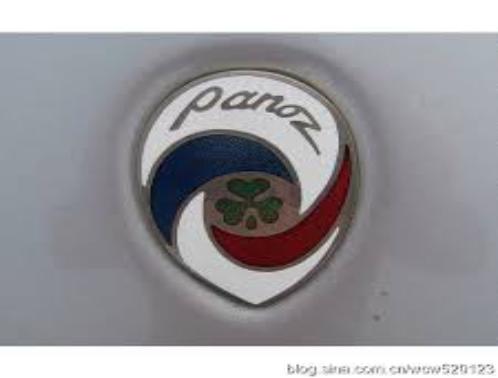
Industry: Clothes